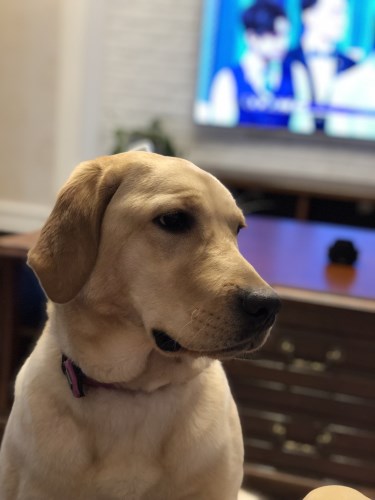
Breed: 3580-n000122-Labrador_retriever